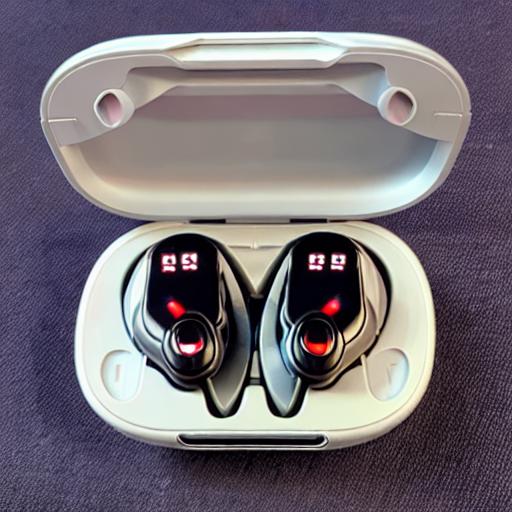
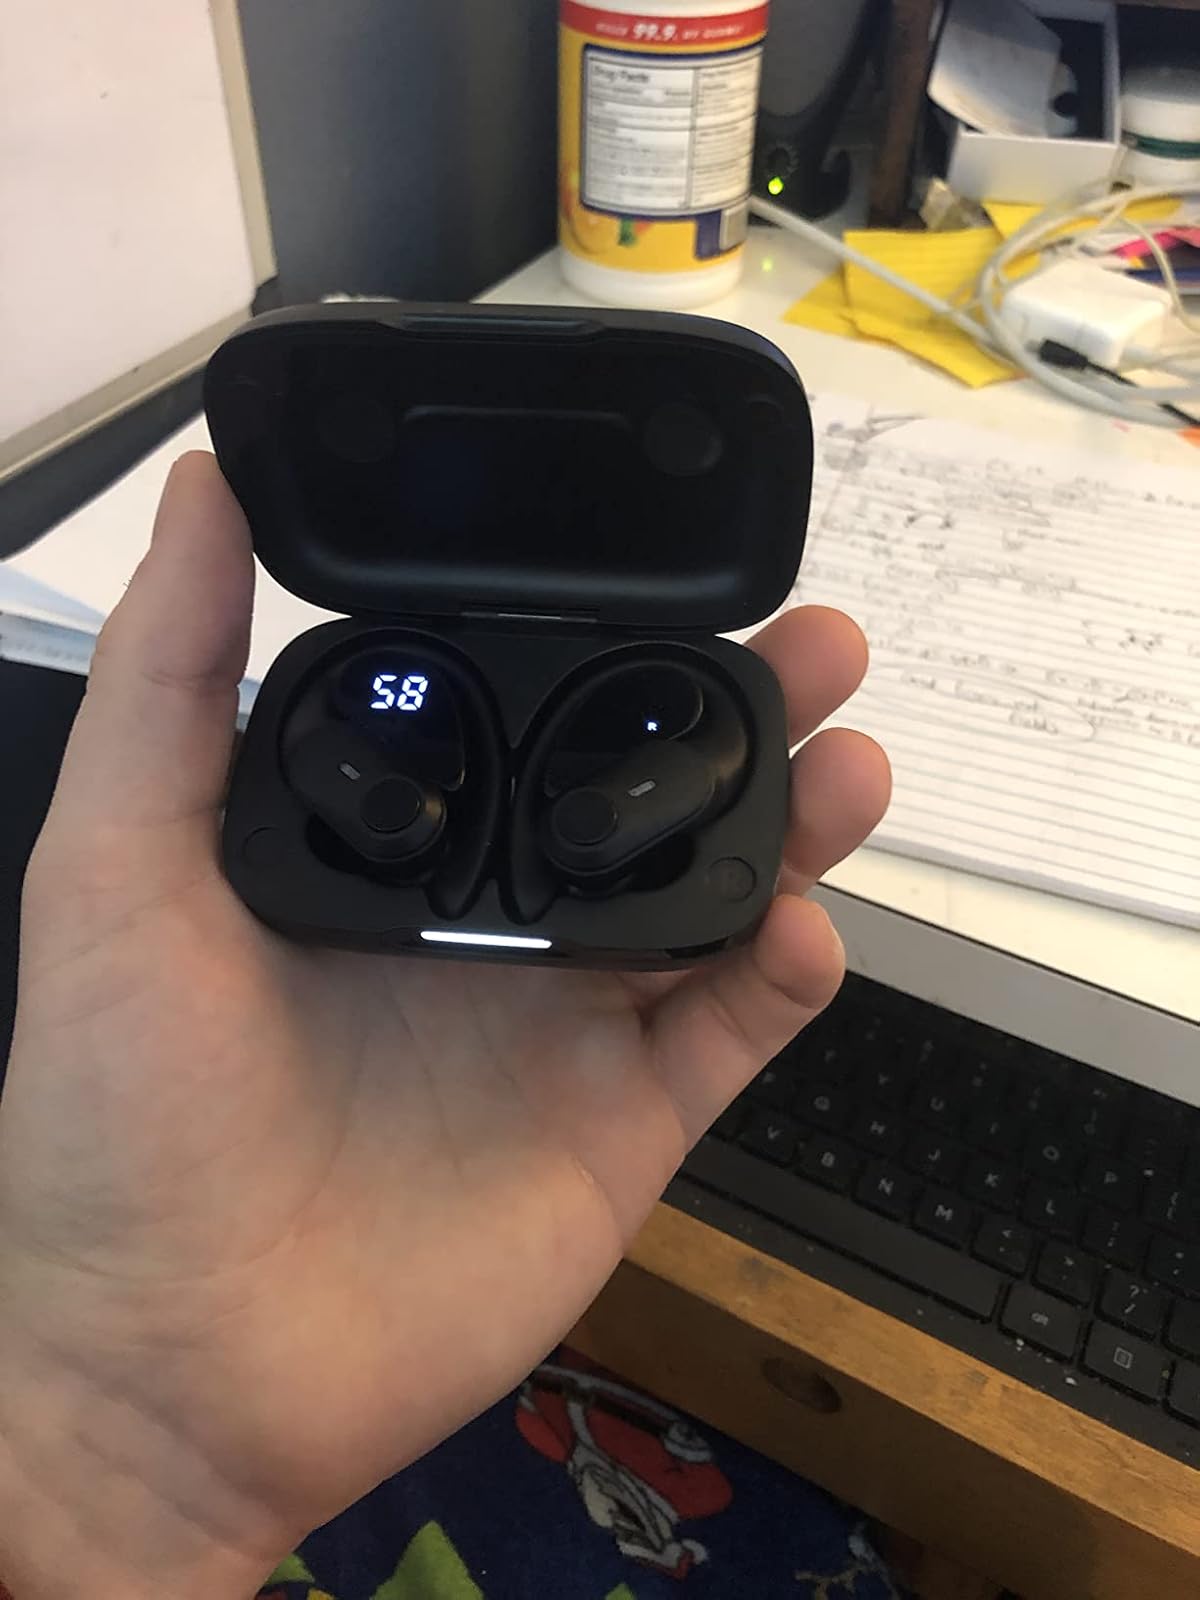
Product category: earbuds
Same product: no